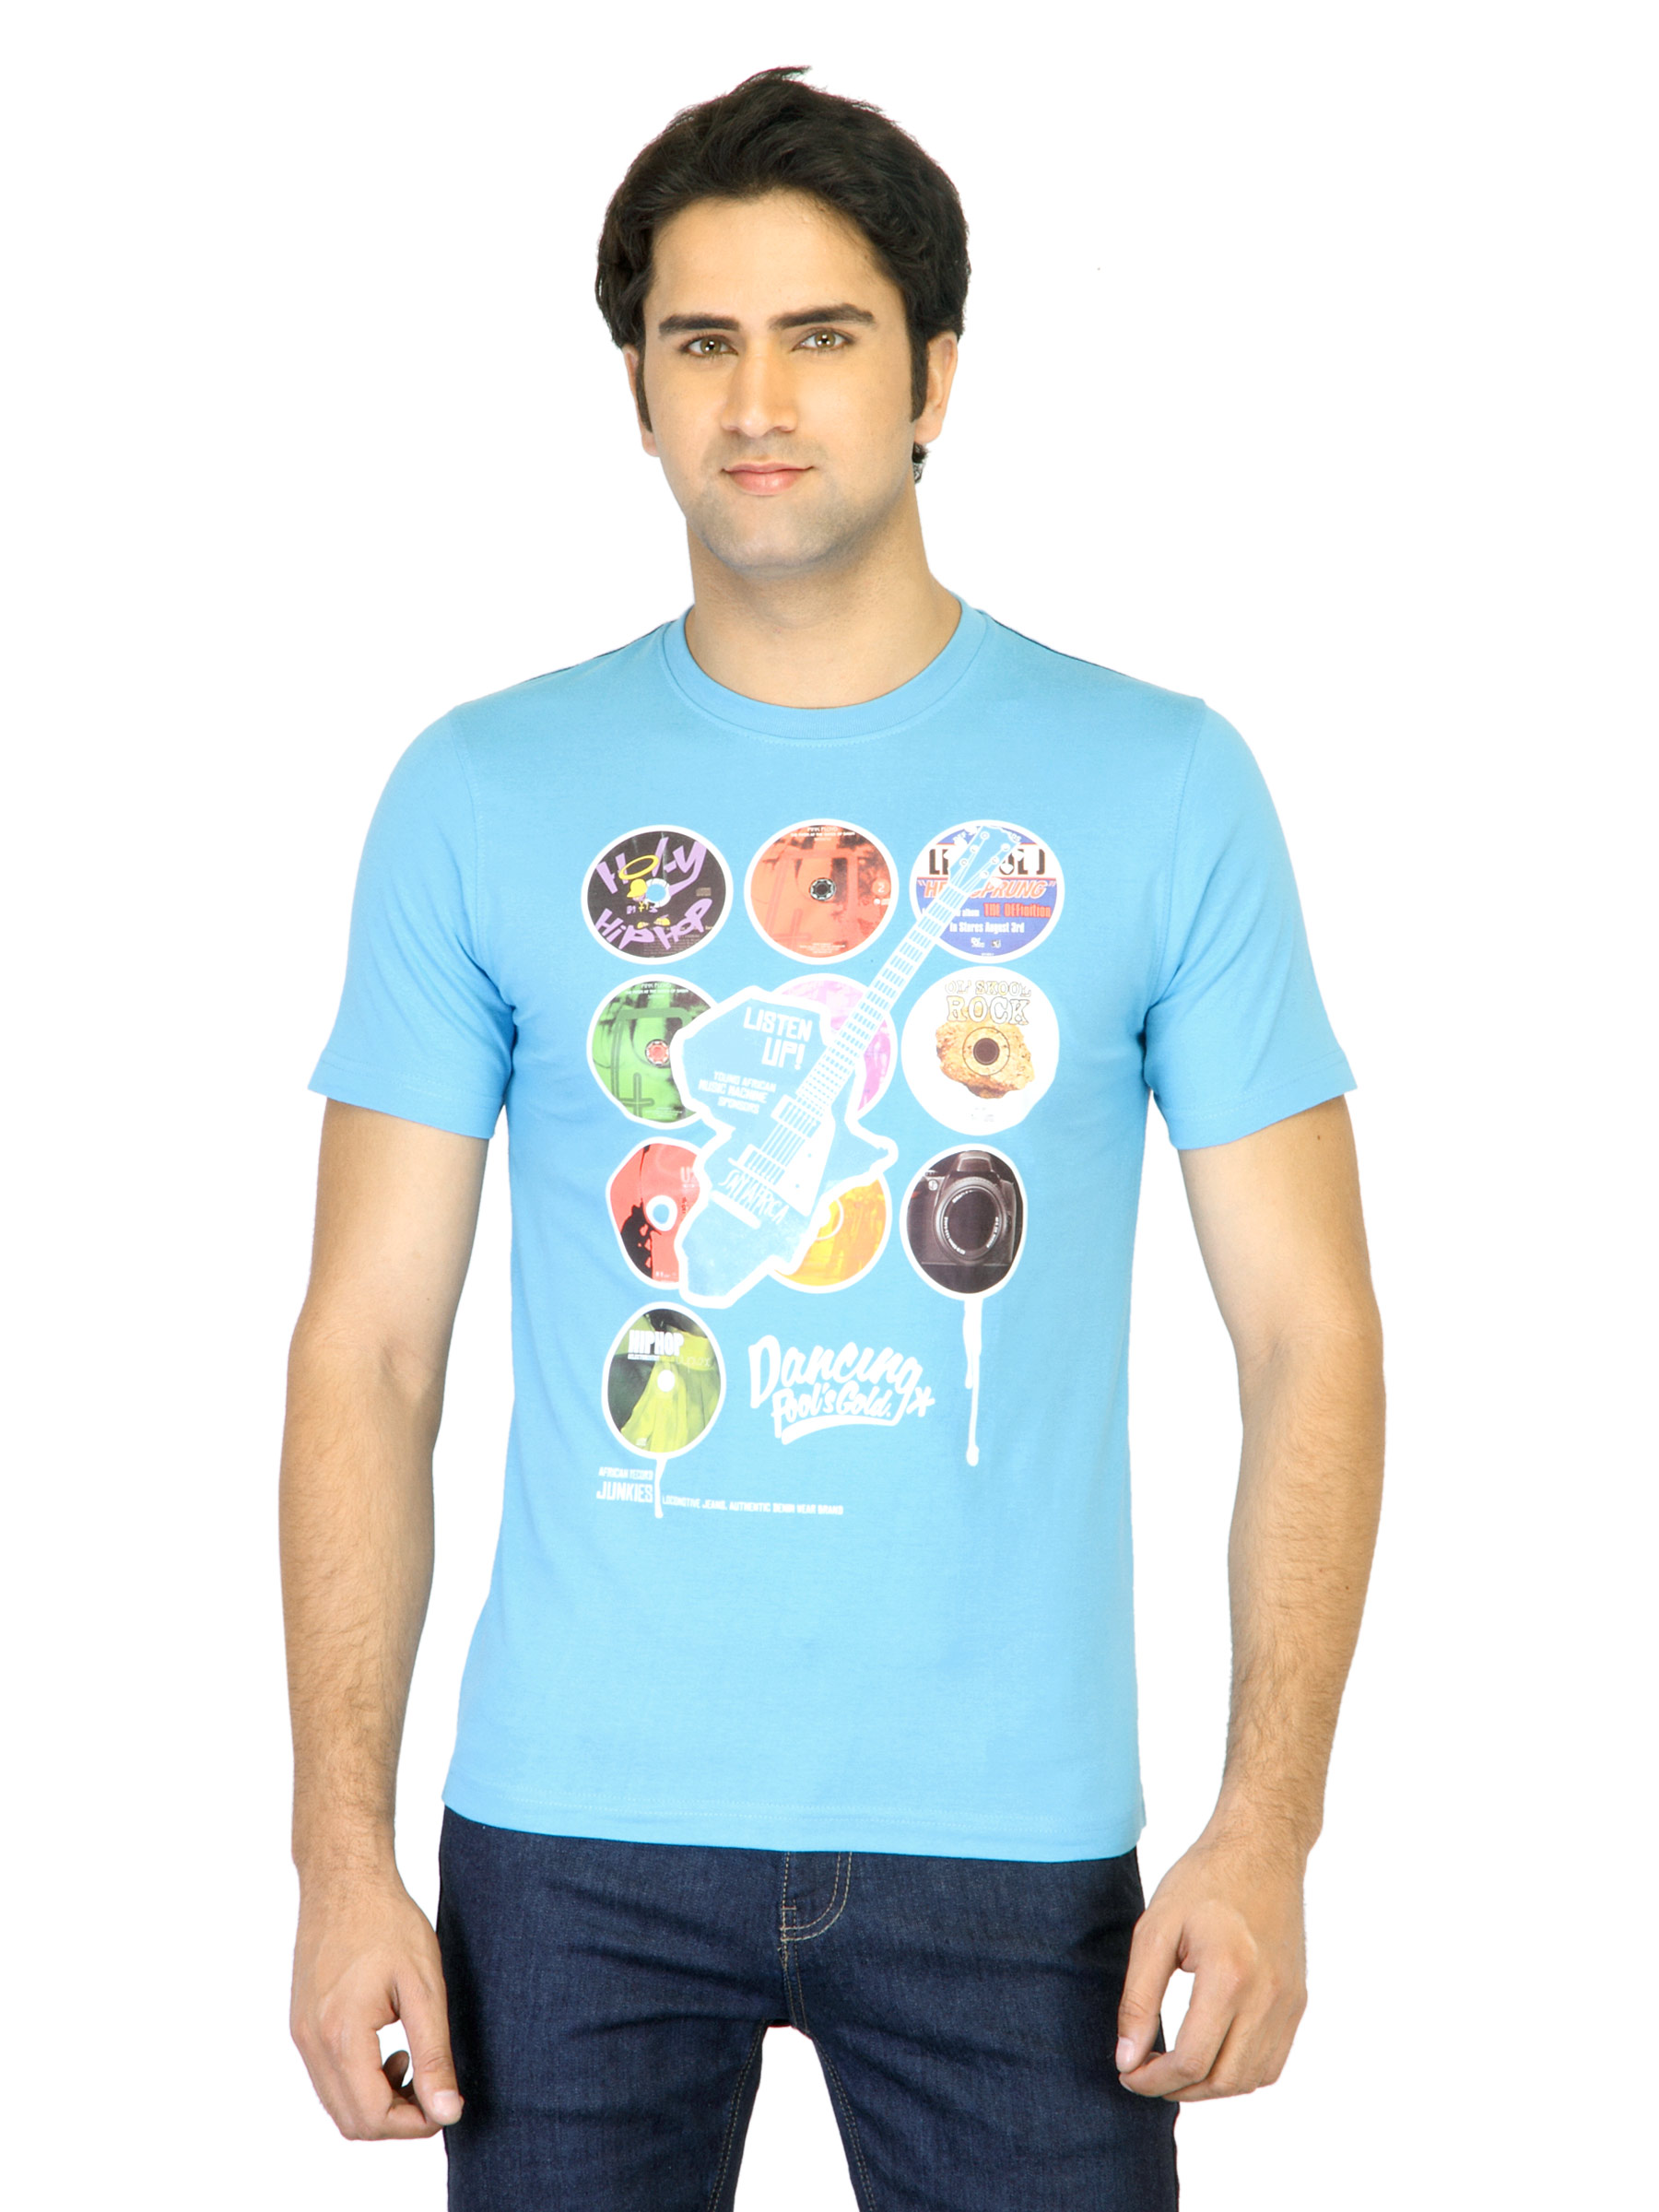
Locomotive Men Printed Blue T-shirt
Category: Apparel / Topwear / Tshirts
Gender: Men
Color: Blue
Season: Fall 2011
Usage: Casual